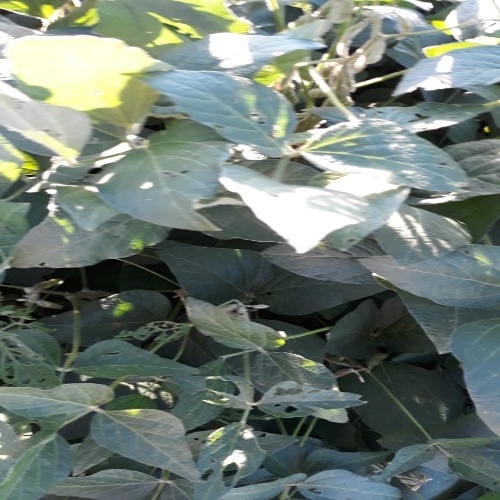
Label: Caterpillar